1956 New York Giants season

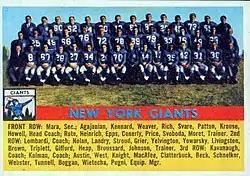
NY Giants team

The New York Giants season was the franchise's 32nd season in the National Football League. After finishing with an 8–3–1 record, the Giants won their fourth league title by defeating the Chicago Bears 47–7 in the NFL championship game.